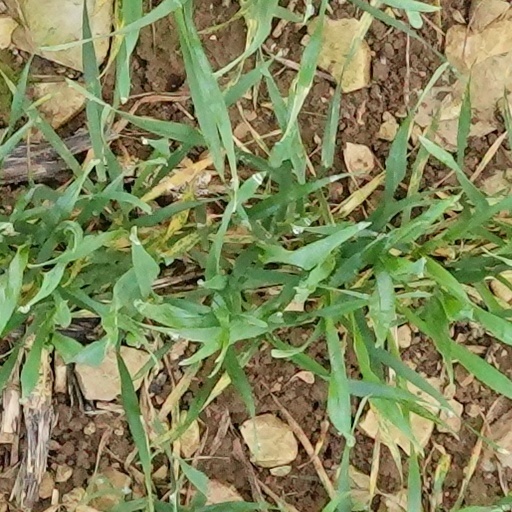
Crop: wheat